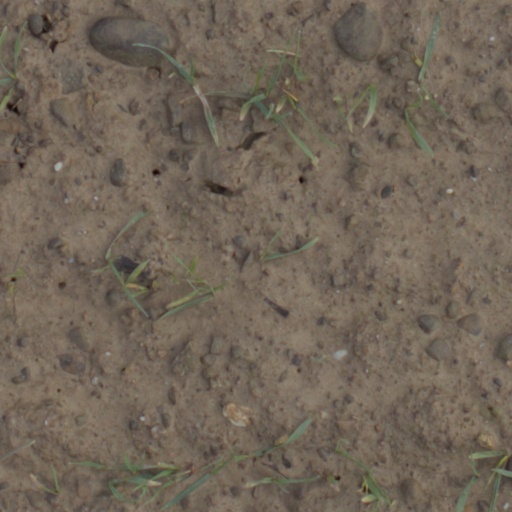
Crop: wheat